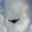
Label: airplane